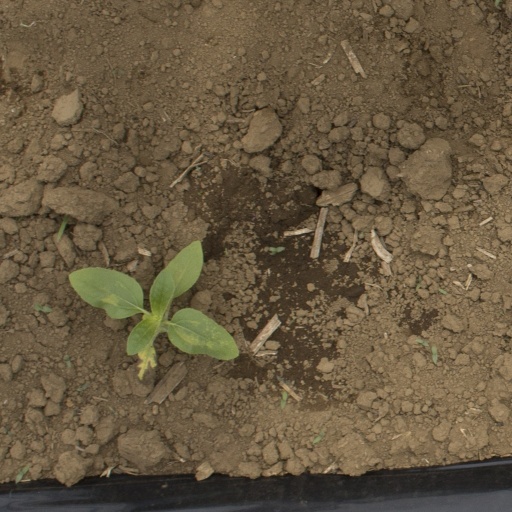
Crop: Jerusalem artichoke